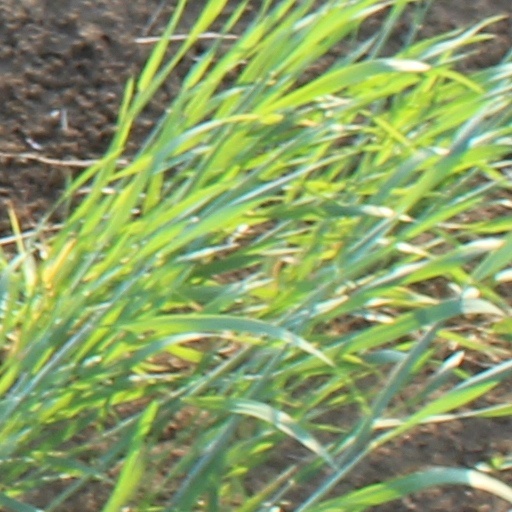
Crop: wheat